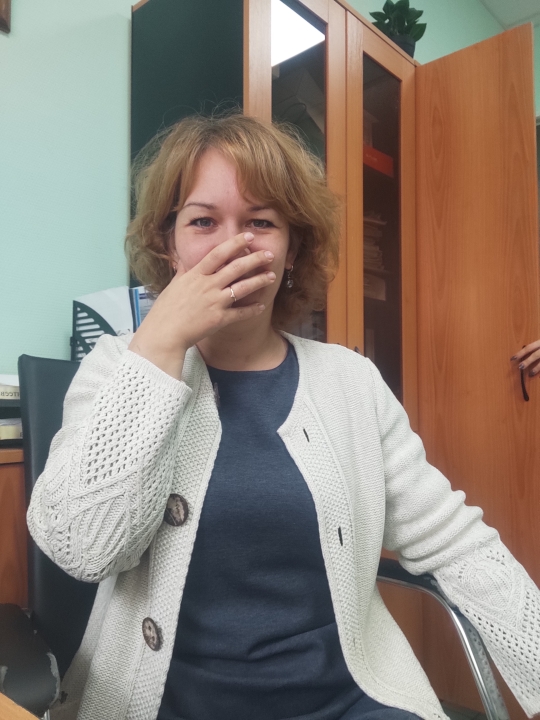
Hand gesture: no_gesture